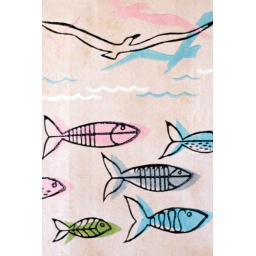
Outside Box Elder, Montana. The bathroom in this abandoned house had the most awesome wallpaper ever.